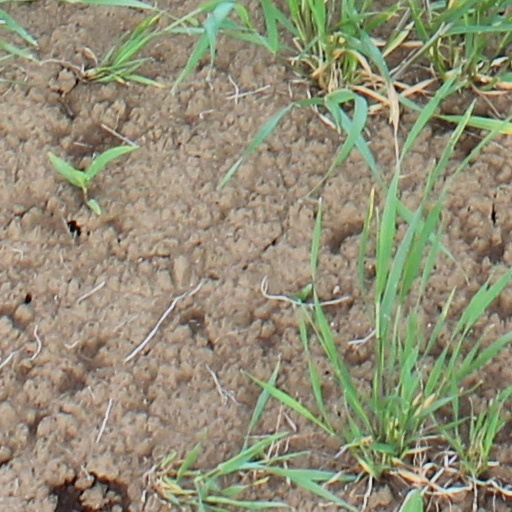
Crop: wheat